List of birds of Panama

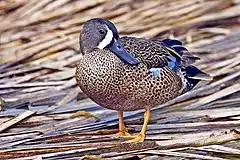
A male blue-winged teal; this migrant from the north is the commonest duck in Panama.

The tinamous are one of the most ancient groups of birds. Although they look similar to other ground-dwelling birds like quail and grouse, they have no close relatives and are classified as a single family, Tinamidae, within their own order, the Tinamiformes. They are distantly related to the ratites (order Struthioniformes) which includes the rheas, emu, and kiwis.